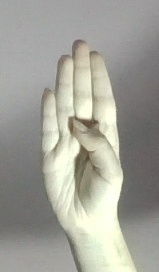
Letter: kaaf